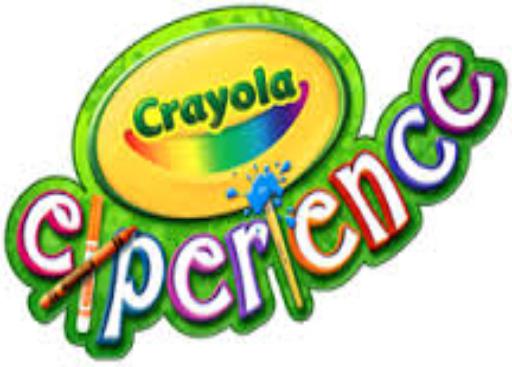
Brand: Crayola
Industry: Necessities